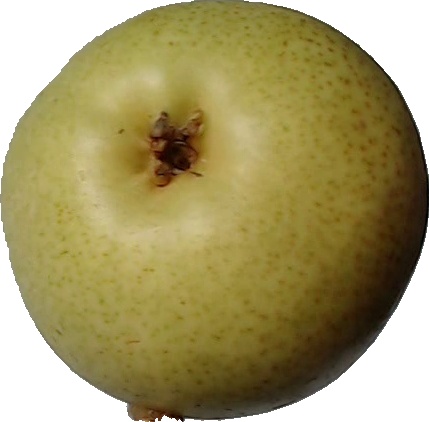
Label: pear_1